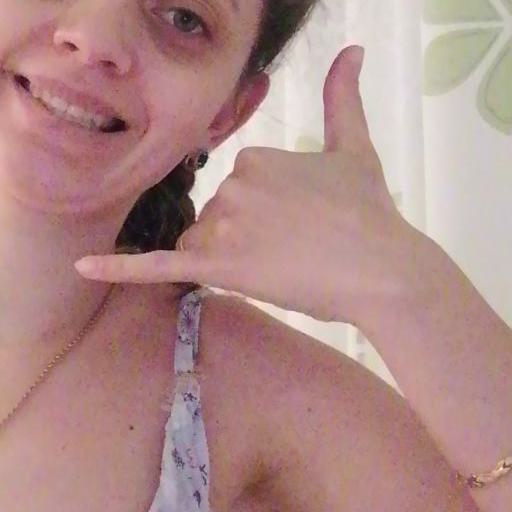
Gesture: call